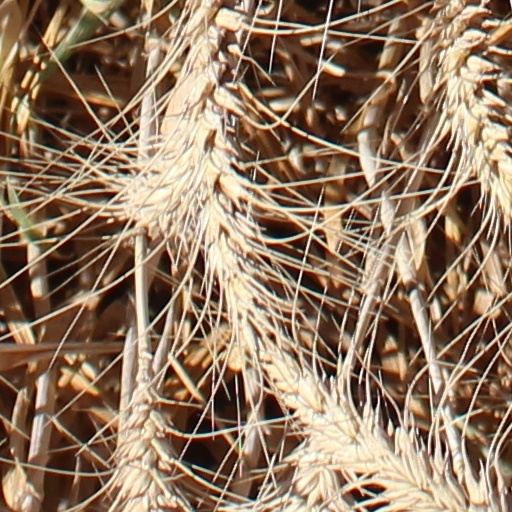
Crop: wheat